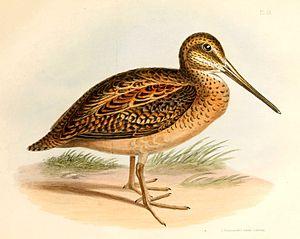
Ceci est une liste des oiseaux endémiques ou quasi-endémiques d'Argentine.
La Bécassine de Strickland est une espèce d’oiseaux appartenant à la famille des Scolopacidae.